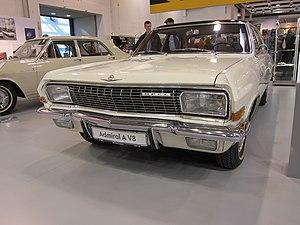
L'Opel Admiral A est un modèle d'inspiration américaine du constructeur automobile allemand Opel. Modèle de luxe du trio Kapitän-Admiral-Diplomat, l'Opel Admiral A a principalement existé en berline quatre portes, et fut construite de 1964 à 1968 à raison de 55 876 exemplaires.